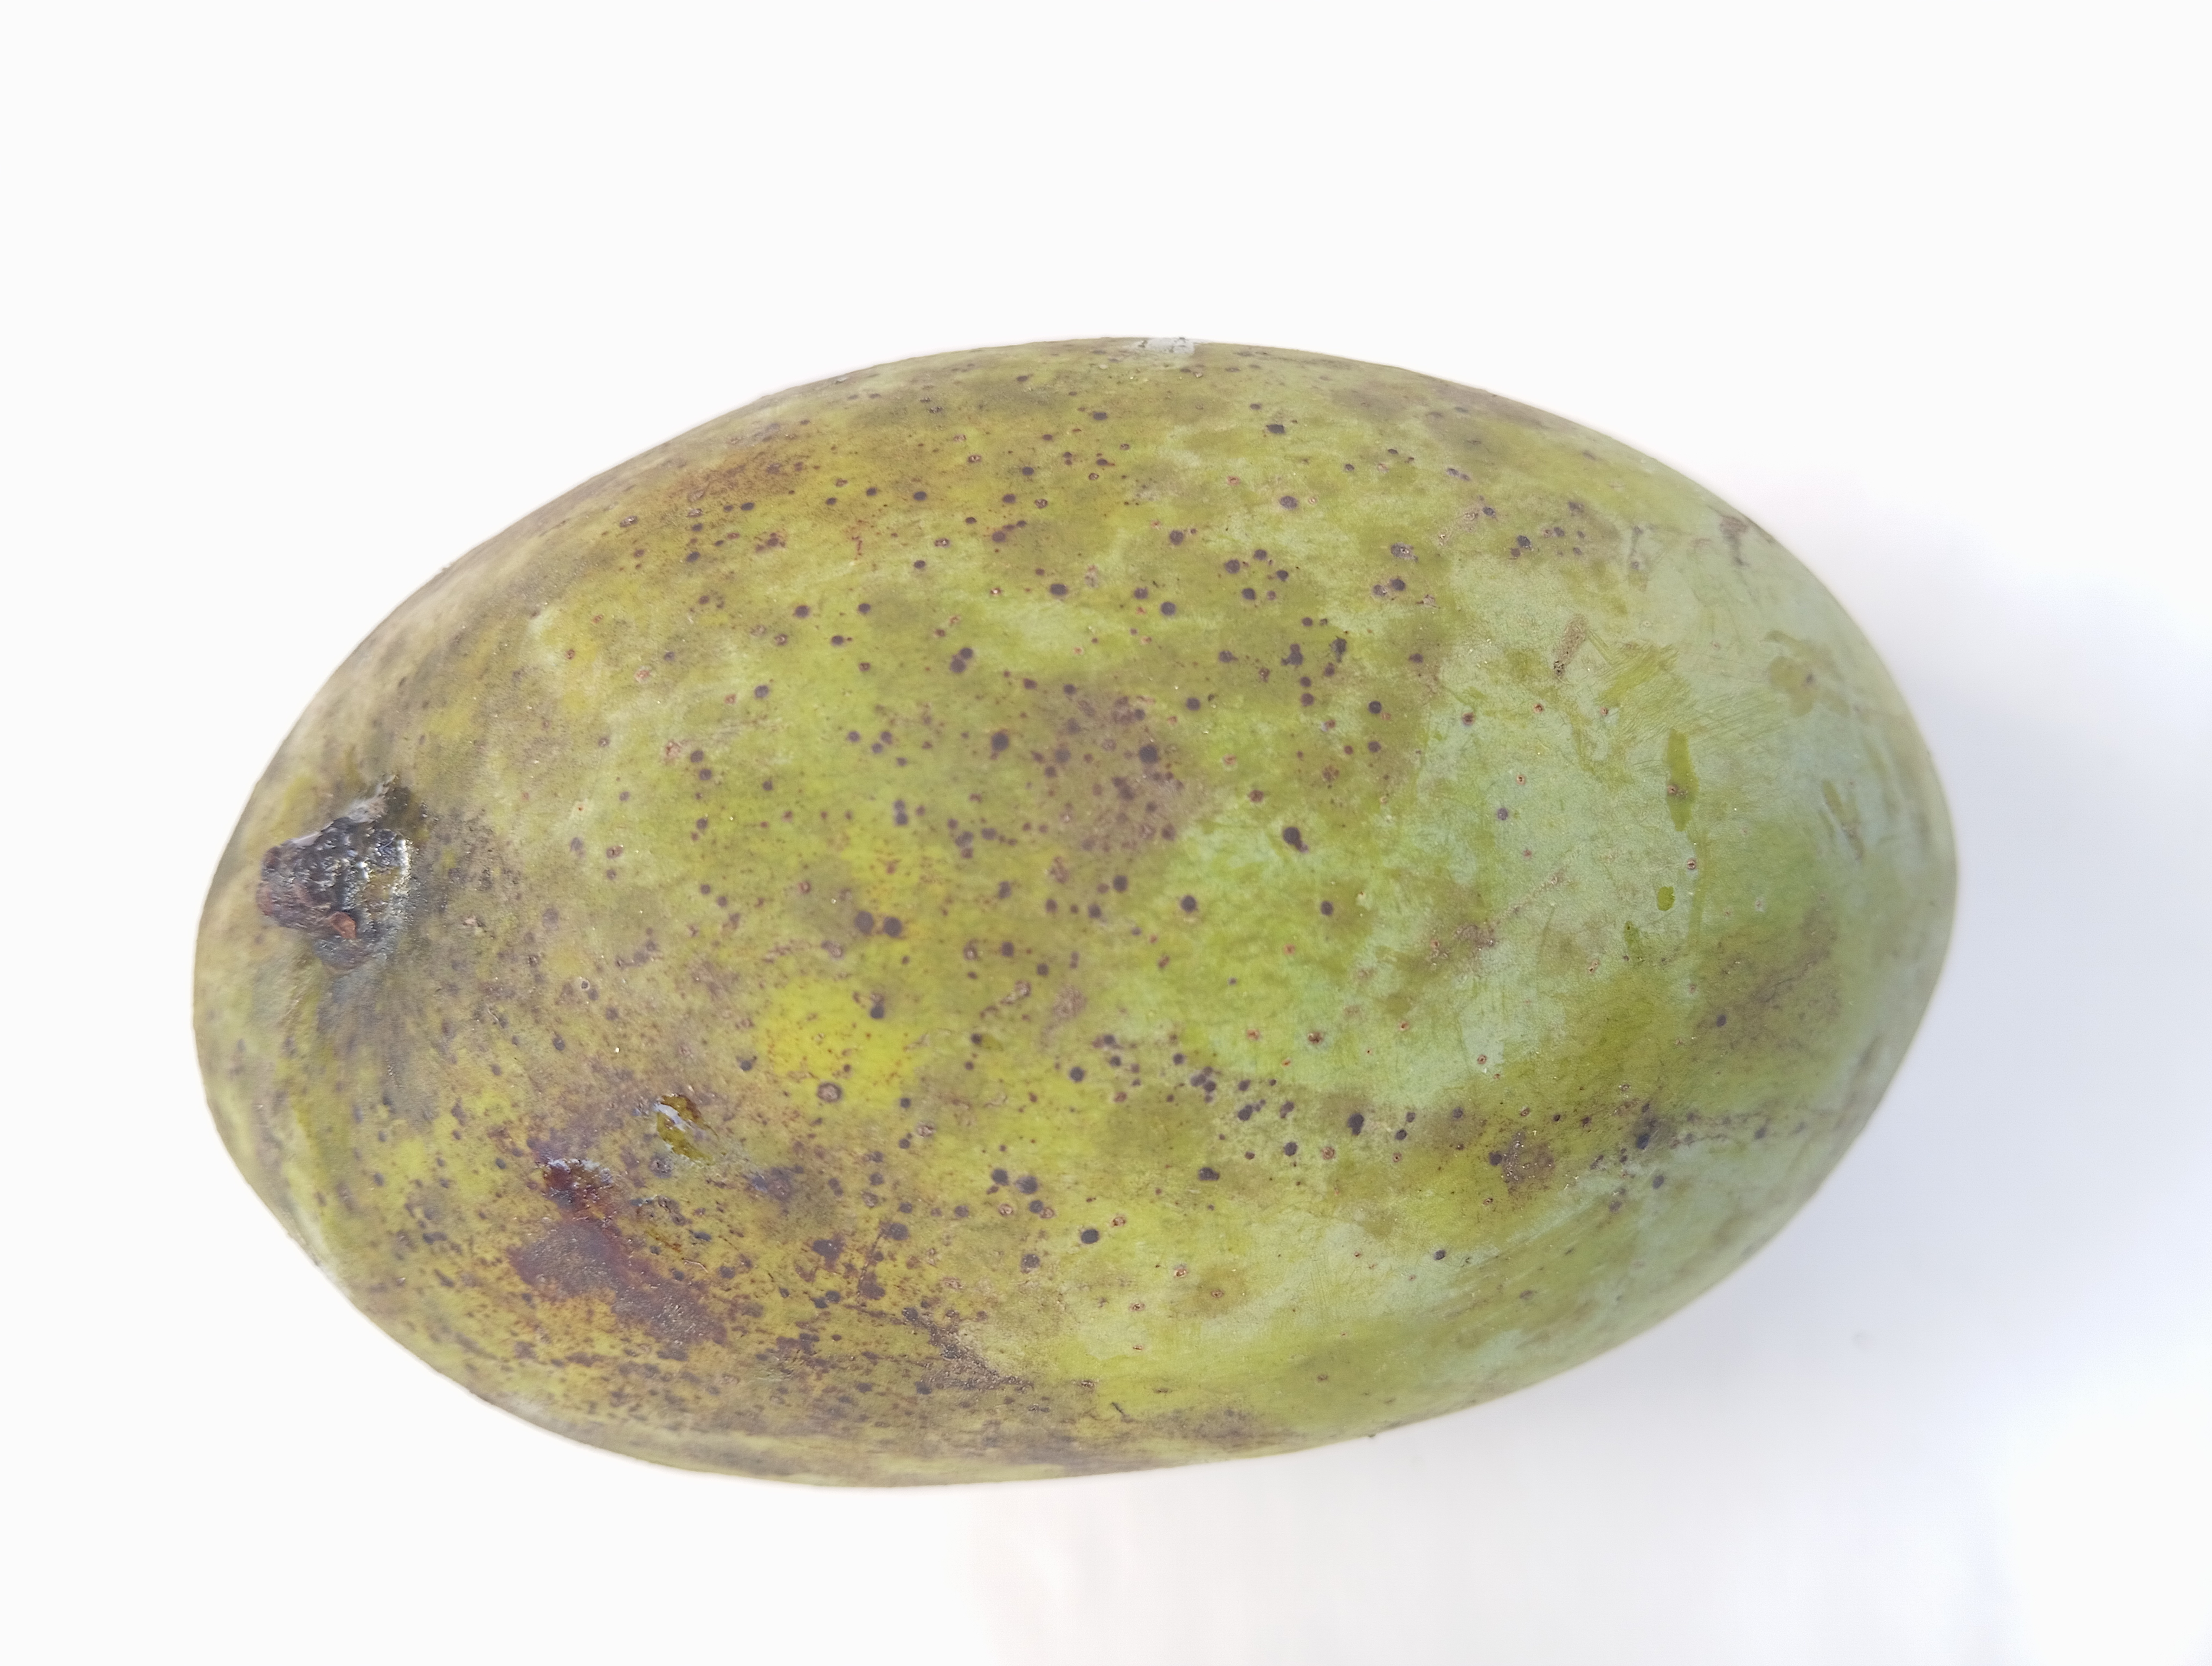
Mango variety: Fazli